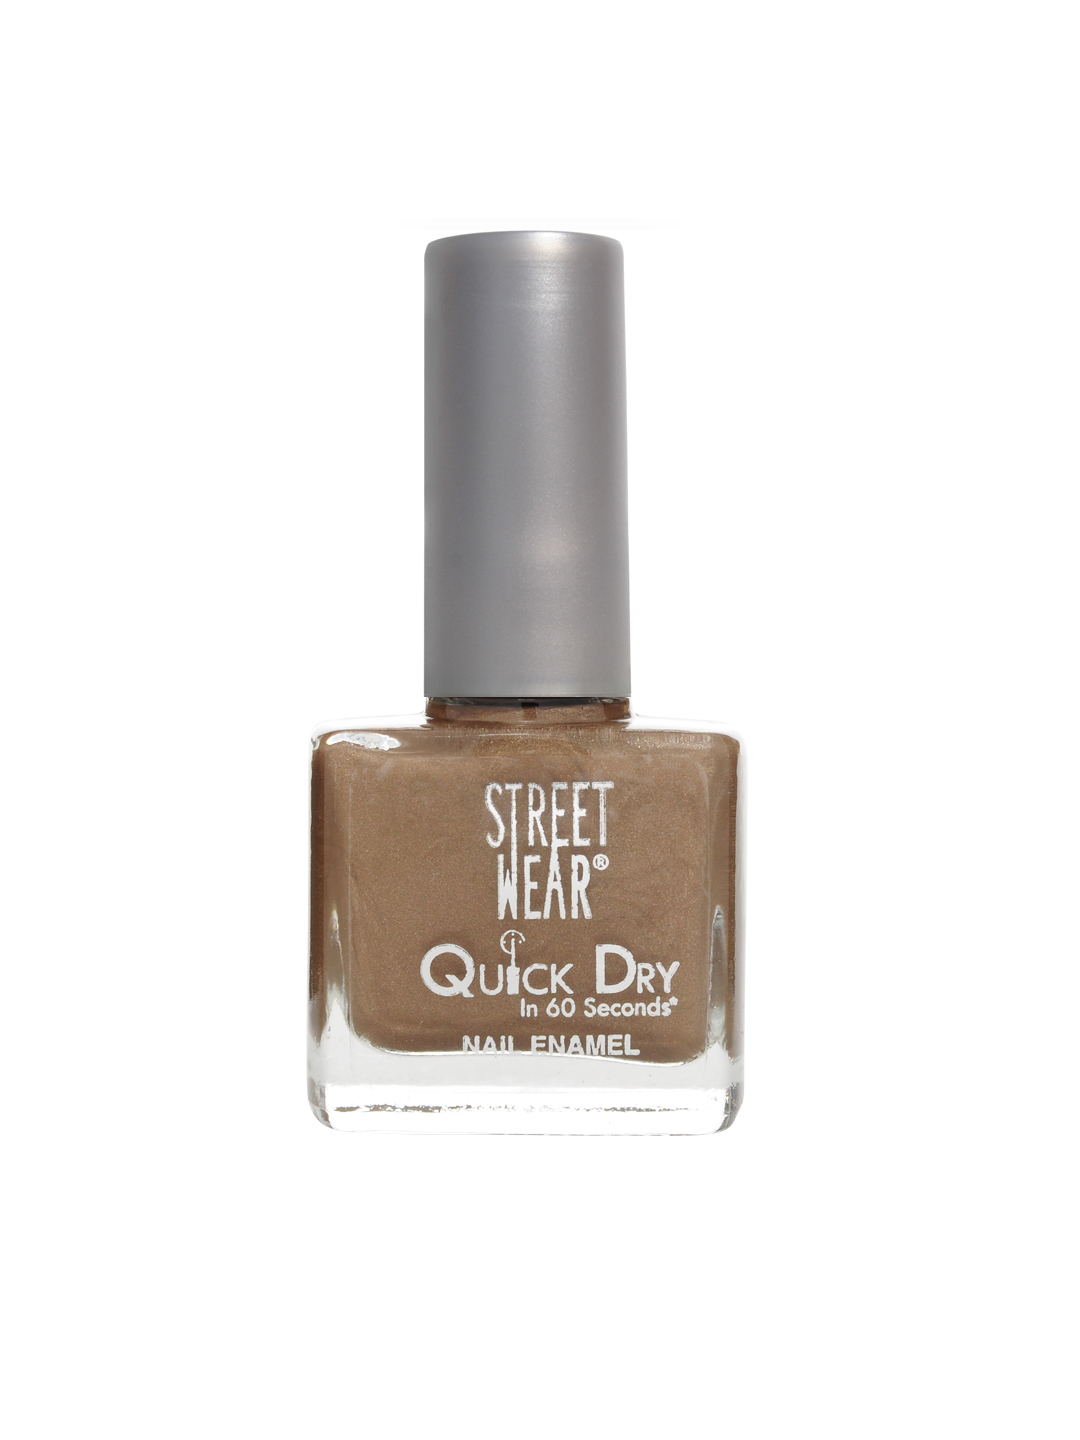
Streetwear Quick Dry Ethreal Nail Polish 06
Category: Personal Care / Nails / Nail Polish
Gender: Women
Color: Bronze
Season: Spring 2017
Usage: NA